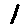
Label: 1